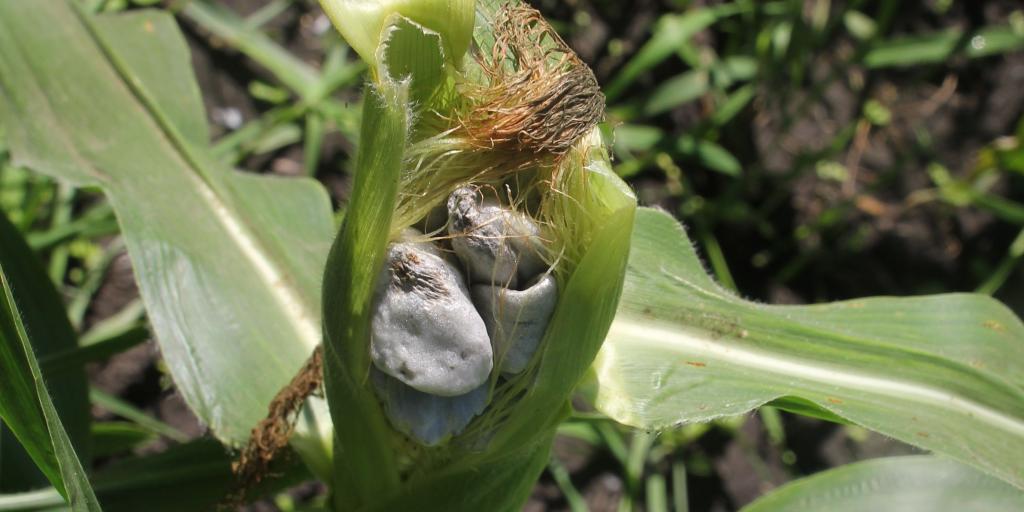
Plant: Corn
Disease: corn smut